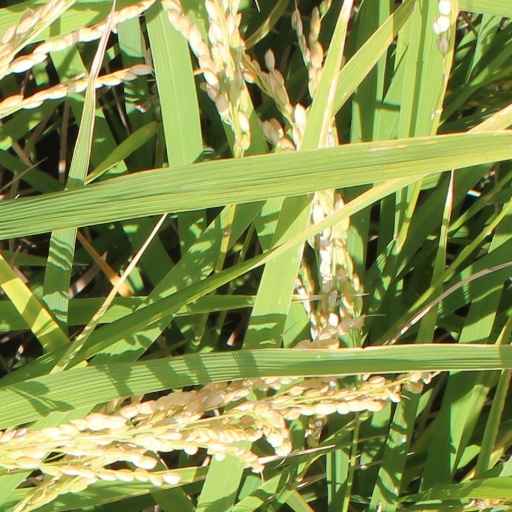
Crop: rice